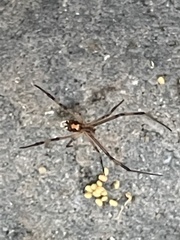
Species: Lactrodectus_hesperus